Stealth Mission

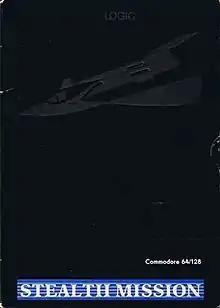

Stealth Mission is a 1988 video game published by Sublogic for the Commodore 64.